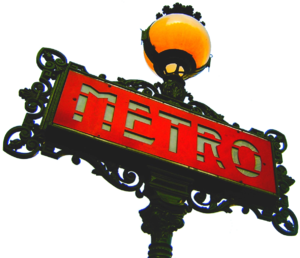
La fonderie d'art du Val d'Osne, située au Val d'Osne, écart de la commune d'Osne-le-Val, est une fonderie d'art française.